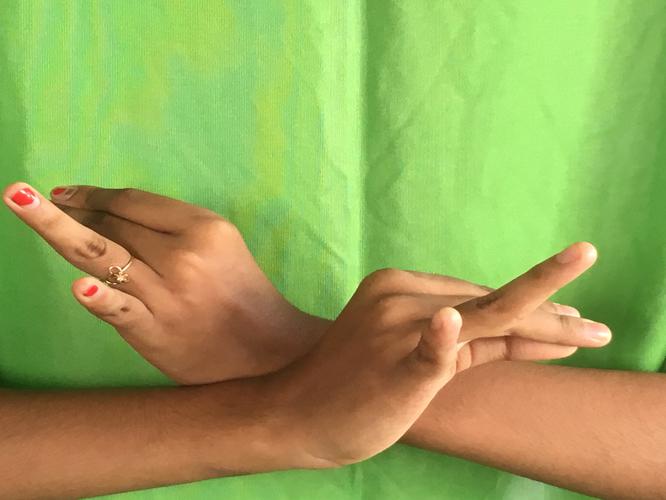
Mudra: Katakavardhana
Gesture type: double_hand